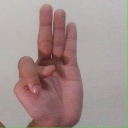
अक्षर: भ